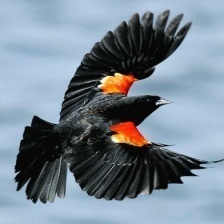
Species: RED WINGED BLACKBIRD
Scientific name: AGELAIUS PHOENICEUS